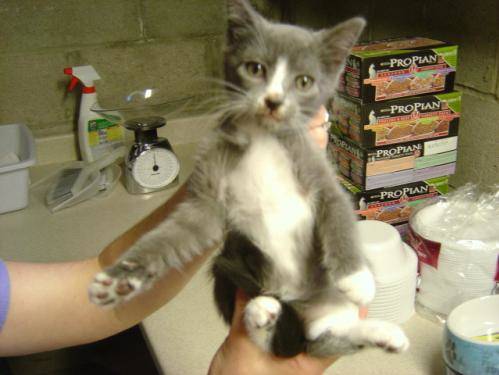
Label: cat